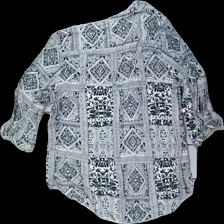
View: back
Type: Blouse
Category: Ladies
Brand: Not in the list
Brand text on label: jyothi
Colors: Black, White
Material: 100% viscose
Pattern: Geometric print
Cut: Regular
Size: L
Season: All
Damage location: bottom right
Damage 2 location: top left
Damage 3 location: top center
Price range: 50-100
Recommended usage: Reuse
Description: blus med geometriskt mönster, mycket skrynklig